Forest Sandstone

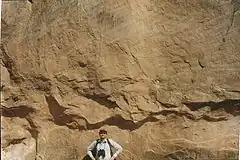
Dune beds in the Forest Sandstone, Chewore Safari Area, Hurungwe District, Zimbabwe

The Forest Sandstone is a geological formation in southern Africa, dating to roughly between 200 and 190 million years ago and covering the Hettangian to Sinemurian stages of the Jurassic Period in the Mesozoic Era. As its name suggests, it consists mainly of sandstone.